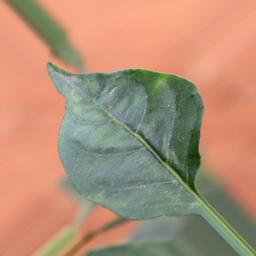
Label: healthy